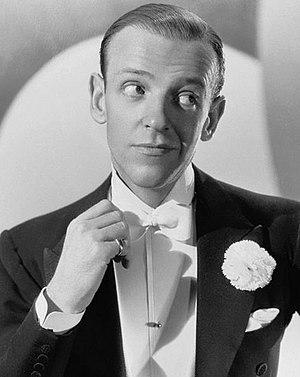
L’AFI's 100 Years… 100 Stars est une liste de 50 acteurs et actrices de légende du cinéma américain ayant fait leurs débuts au cinéma avant 1950 ou qui sont morts avant la création de cette liste. Cette liste a été dévoilée par l'American Film Institute le 16 juin 1999 sur CBS.
L'amour vient en dansant est un film musical américain réalisé par Sidney Lanfield, sorti en 1941.
Frederick Austerlitz, dit Fred Astaire [fɹɛd ˈæstɛɚ], est un danseur, acteur, chanteur, magicien aux claquettes et compositeur américain, né le 10 mai 1899 à Omaha et mort le 22 juin 1987 à Los Angeles.